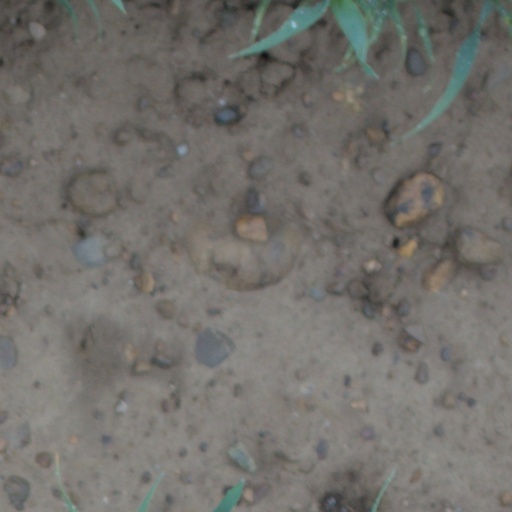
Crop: wheat